Samus Aran

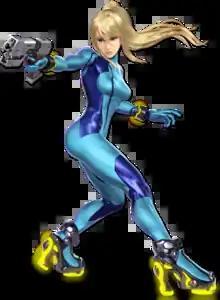
A computer-generated image of a woman wearing a tight-fitting blue suit.

Outside of "Metroid" series. Samus appears as a playable character throughout the "Super Smash Bros." series, where she can use her array of weapons in combat against characters from other Nintendo franchises. She first appears in "Super Smash Bros." on the Nintendo 64 in her Power Suit. Starting with "Super Smash Bros. Brawl", the third entry in the series, Samus gets a second character in the form of Zero Suit Samus, who has a completely different moveset. Both forms appear in every "Smash" game afterward. "Super Smash Bros. Ultimate" added Dark Samus, whose moveset and model are mostly the same aside from animations and design.